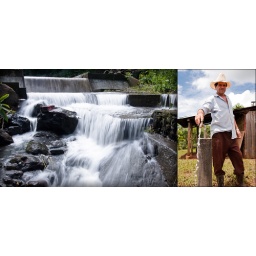
Left: A constructed project at the water source in La Enea. Right: A community member displays running water in San Isidro.